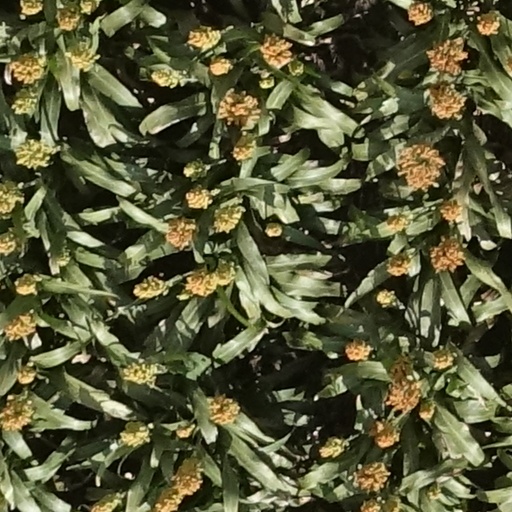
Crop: sorghum